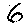
Label: 6